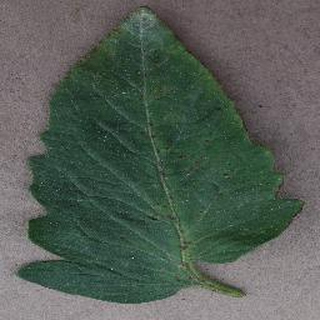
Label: tomato_bacterial_spot